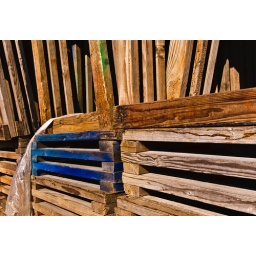
This image was taken in the house boat maintenance yard at a Shasta Lake